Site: brandenburg
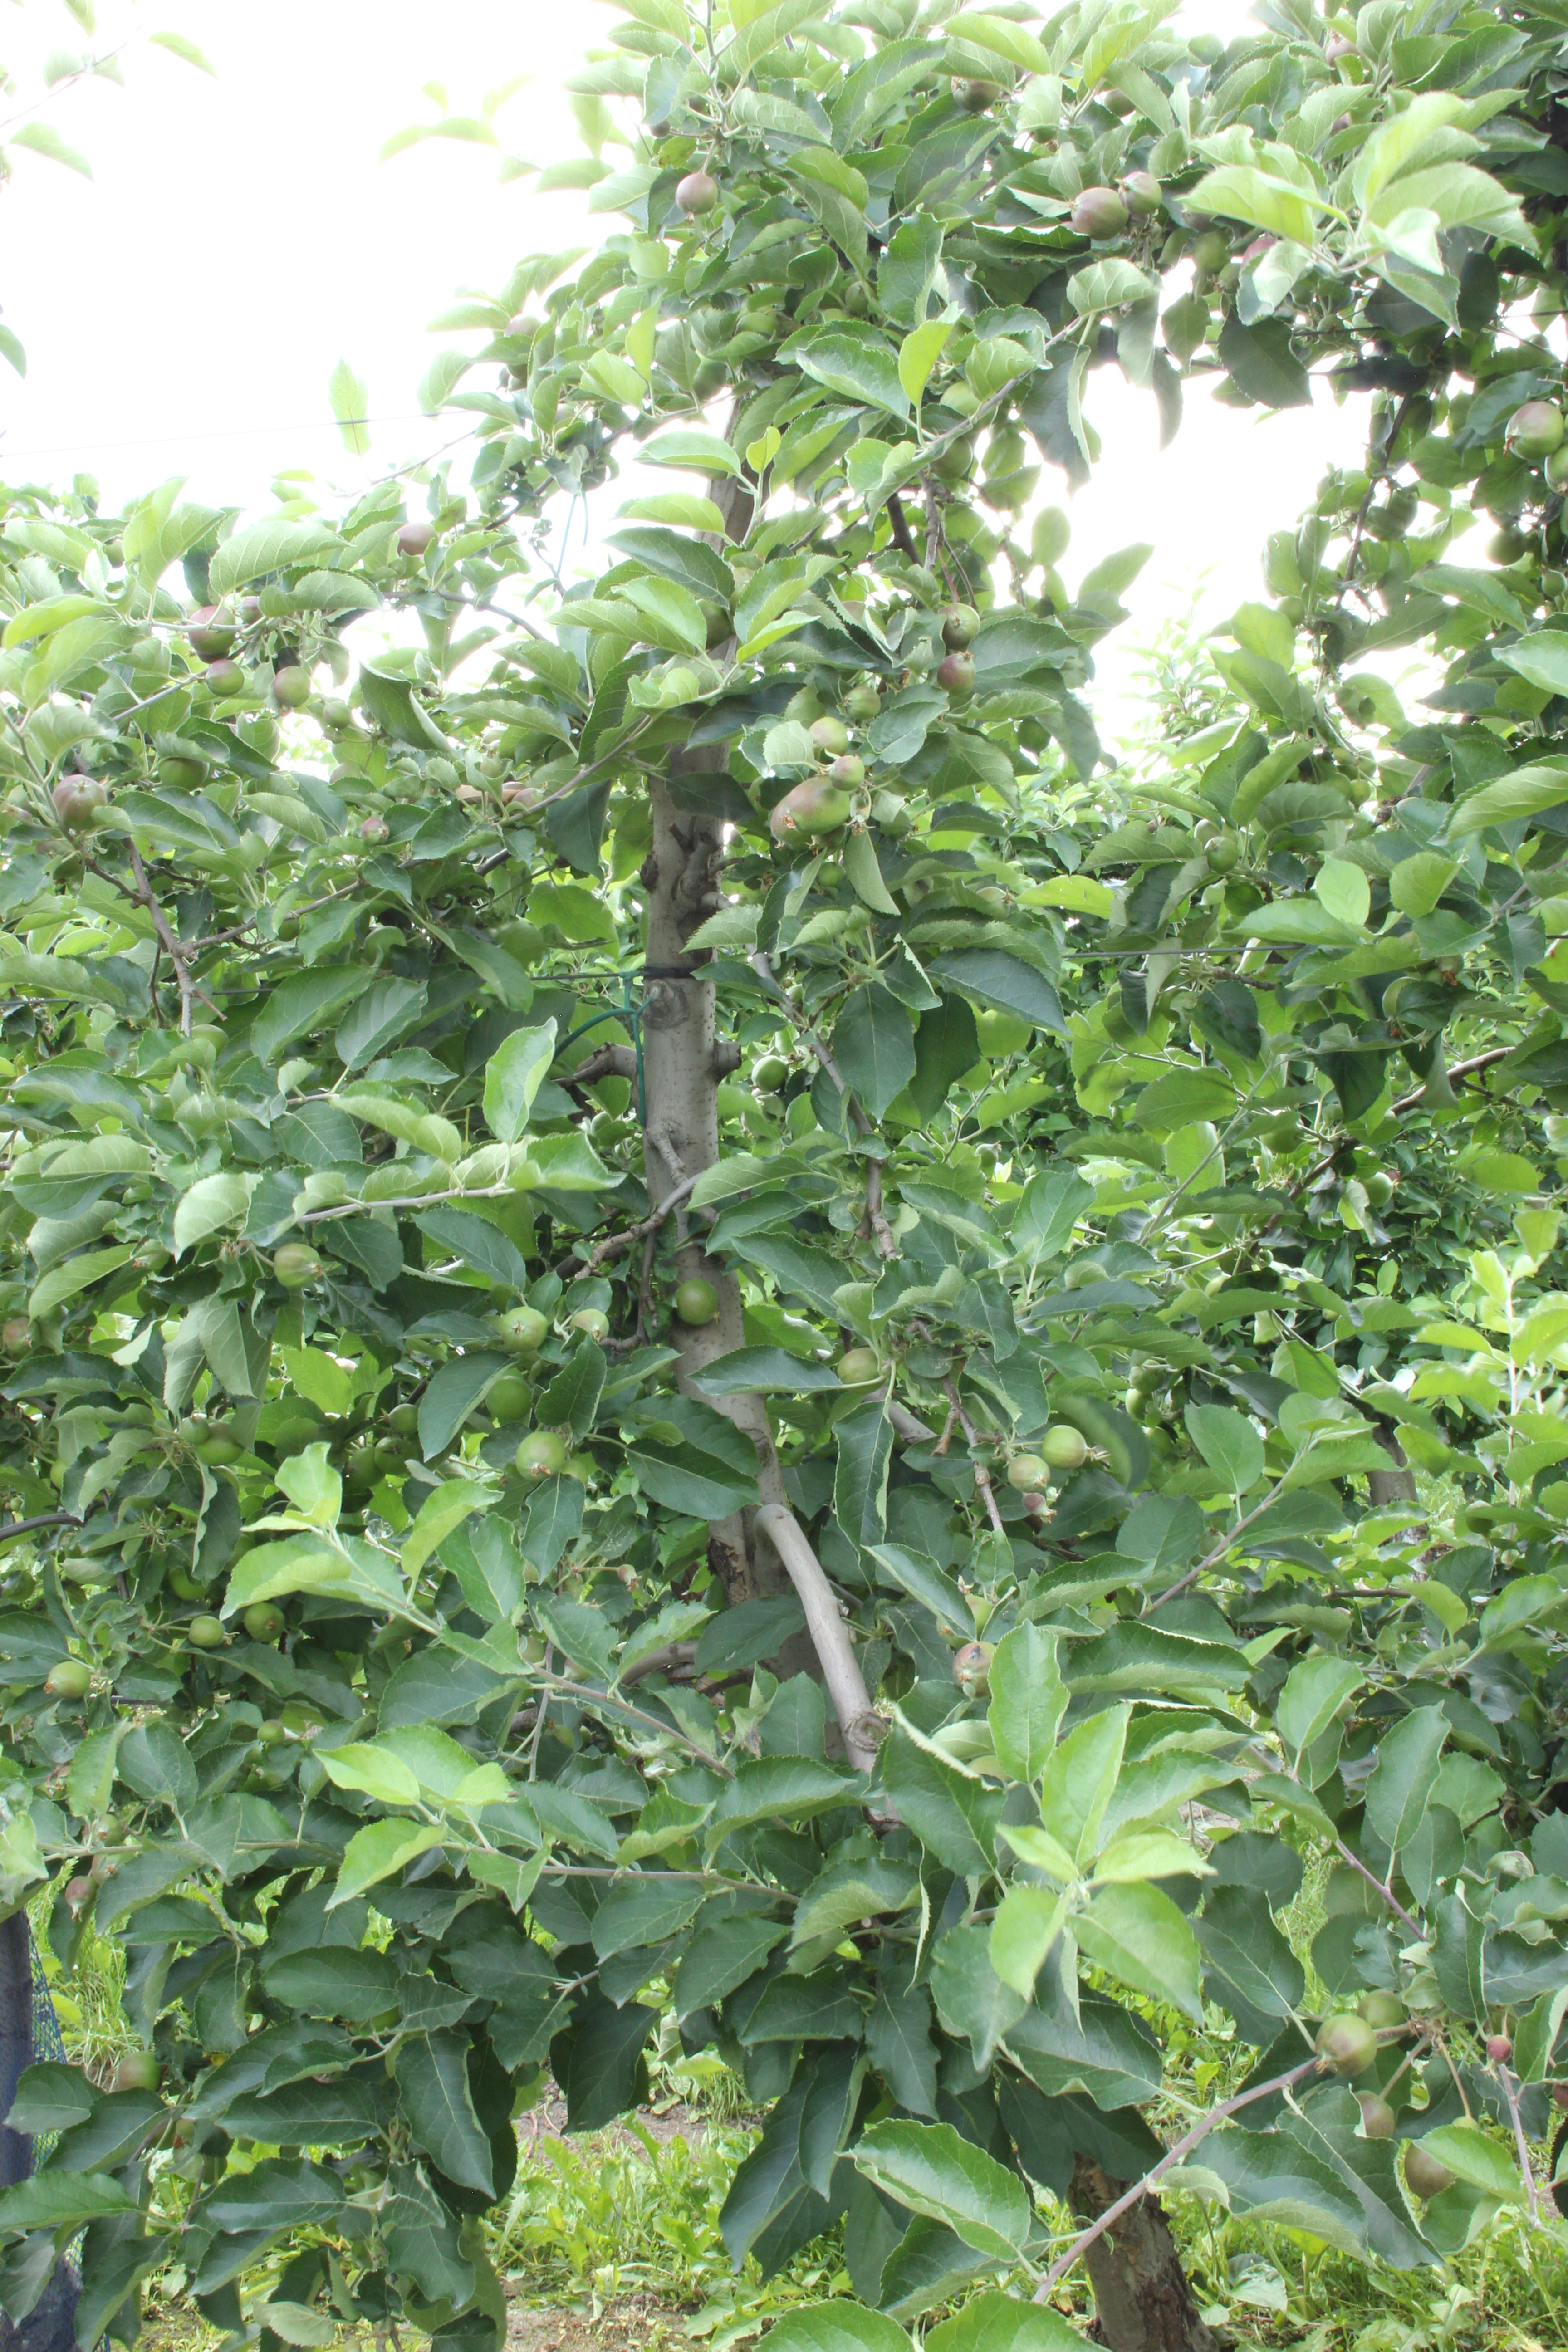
Growth stage (BBCH 73): Development of fruit